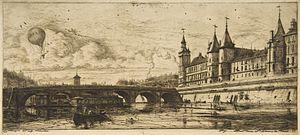
Charles Meryon, né à Paris, le 23 novembre 1821, et mort à Charenton, le 13 février 1868, est un graveur français.